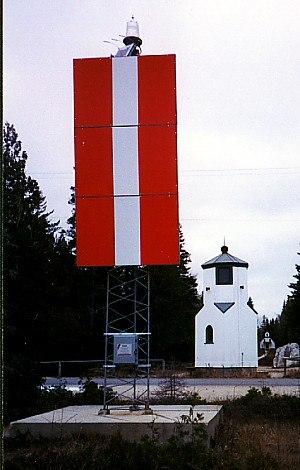
Le phare avant de Baileys Harbor, est un phare du lac Michigan situé à Baileys Harbor dans le Comté de Door, Wisconsin.